Kiel-Hassee CITTI-PARK station

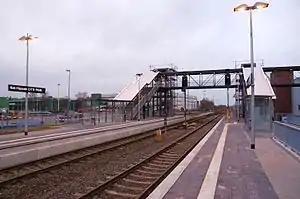

Kiel-Hassee CITTI PARK station is a station in the Kiel district Hassee in the German state of Schleswig-Holstein. It is on the Kiel–Flensburg and the Husum–Kiel railways. It is classified by Deutsche Bahn as a category 6 station. The station was reactivated in 2007 under a so-called public-private partnership project in passenger transport. The cost was contributed in one-third shares by the state of Schleswig-Holstein, the city of Kiel and the CITTI PARK shopping centre.